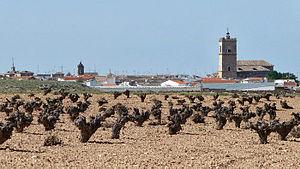
El Toboso est une commune d'Espagne de la province de Tolède dans la communauté autonome de Castille-La Manche.